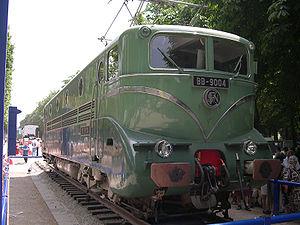
Expo Train capitale 2003 Locomotive BB9004 fr:Catégorie:Matériel roulant de la SNCF
On appelle livrée la décoration extérieure d'un matériel roulant ferroviaire. Au cours de son histoire, depuis 1938, la Société nationale des chemins de fer français a utilisé de nombreuses livrées liées aux modes et aux changements de matériels. Certaines sont des essais sans lendemain sur quelques machines, d'autres sont de véritables marqueurs de l'identité de l'entreprise, par exemple la livrée « béton ».
Cet article propose une chronologie des records de vitesse sur rail, sachant que le terme « sur rail » ne sous-entend pas nécessairement « pour un train ». En effet, certaines technologies de guidage n'utilisent pas une ligne ferroviaire.